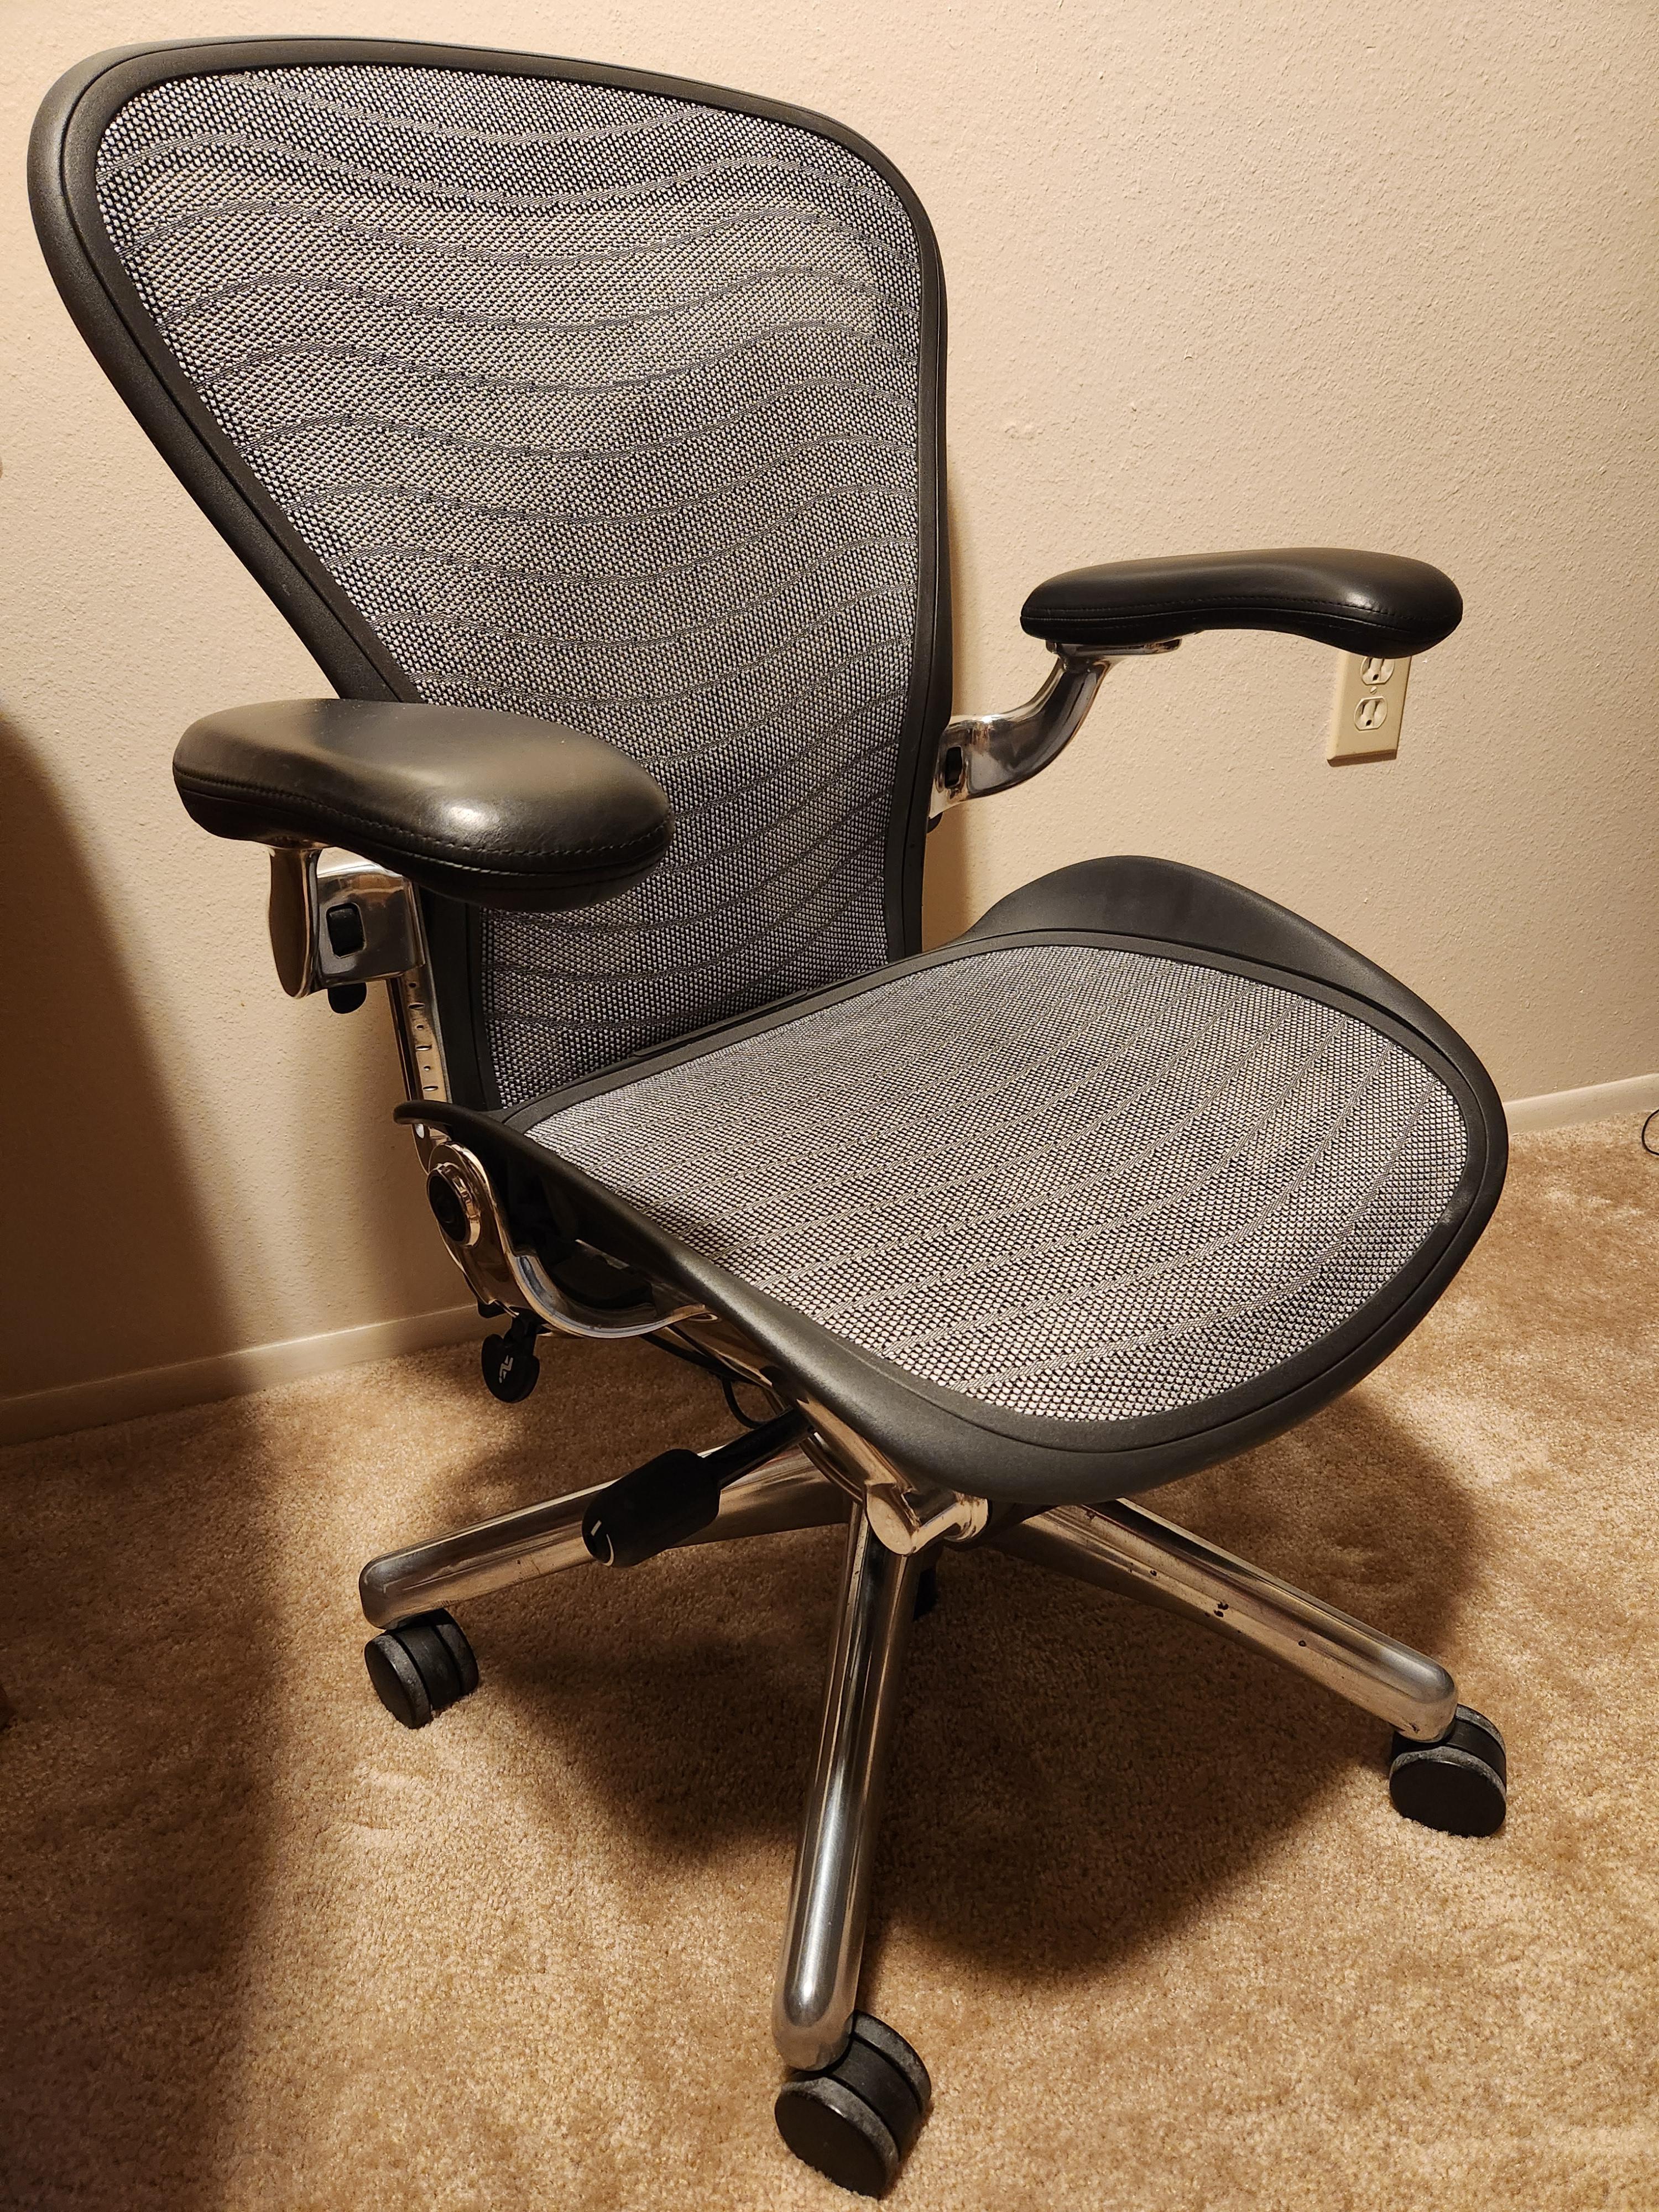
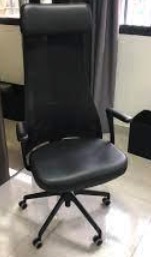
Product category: items_chair
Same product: no